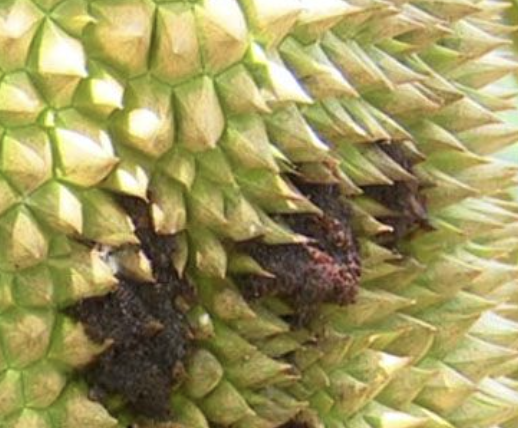
Label: fruit_rot